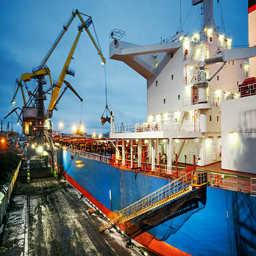
loading coal in the hold of cargo ship at night